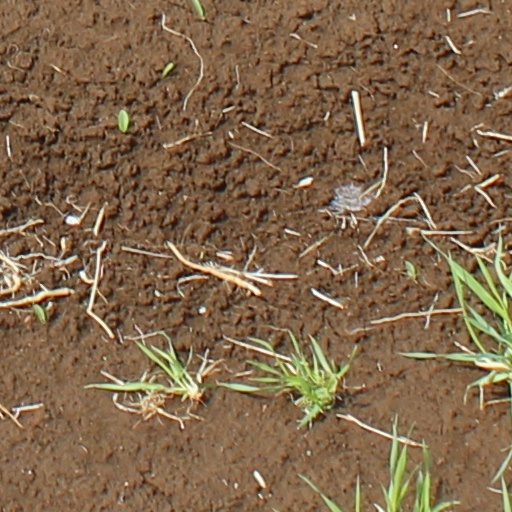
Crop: wheat